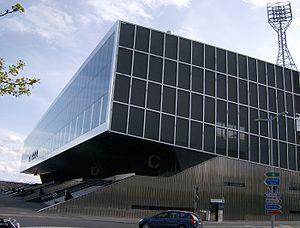
Neuchâtel est une ville de Suisse, chef-lieu du canton de Neuchâtel et de l'ancien district de Neuchâtel. Située dans la région Littoral au bord du lac de Neuchâtel, sur le flanc sud du massif du Jura, elle fait face à la chaîne des Alpes.